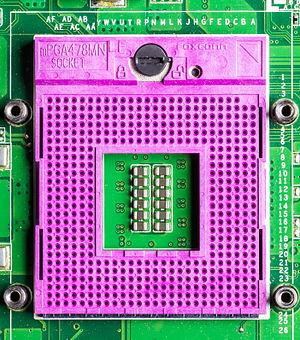
Le Socket P est une interface CPU, introduit par Intel le 9 mai 2007 pour les processeurs mobile Core 2 Duo. Il possède la particularité de pouvoir diminuer la fréquence de bus interne jusqu'à 400 MT/s à la volée pour économiser l'énergie.